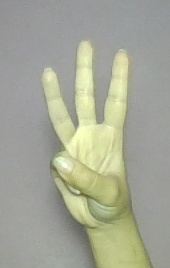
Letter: thaa